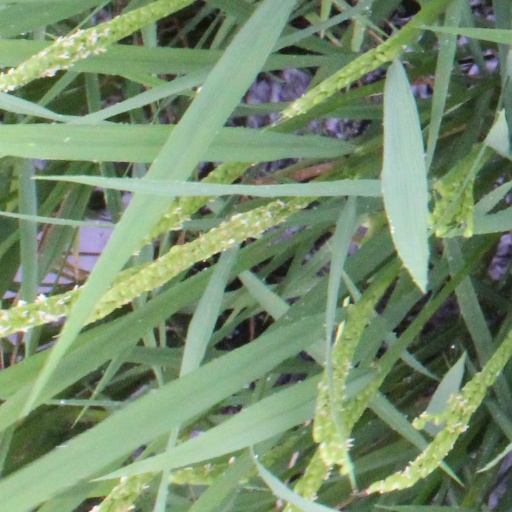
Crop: rice